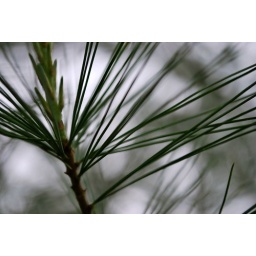
I love pictures in pine trees :). I'm not weird at all. hhahaha